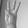
ASL letter: W